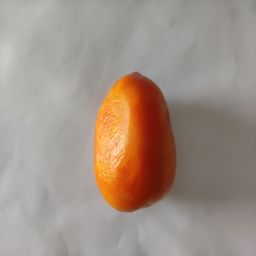
Crop: Tomato
Quality: Ripe